List of awards and nominations received by Dolly Ahluwalia

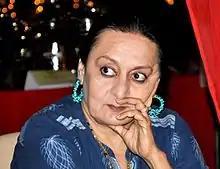
Dolly Ahluwalia

Dolly Ahluwalia is an Indian fashion designer and actress. She been awarded the National Film Award for Best Costume Design twice, for Bandit Queen in (1996) and Haider in (2015). She won the Filmfare Awards three times, for Omkara (2007), Bhaag Milkha Bhaag (2014) and Haider (2015).